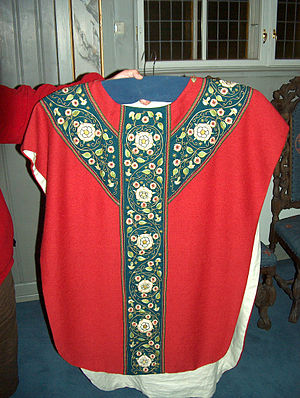
Messehagel
Kopi af messehagel fra 1500-tallet, Lunder kirke, Sokna
Messehagel er en liturgisk overbeklædning som bruges af præster under nadveren og ved højtider. Messehagelen er formet som en kort, farverig kappe uden ærmer og åben i siderne som en heroldkappe eller poncho. Under messehagelen bærer præsten en hvid kjortellignende dragt som når til anklerne og ikke må forveksles med en præstekjole, selv om mange kalder den det.